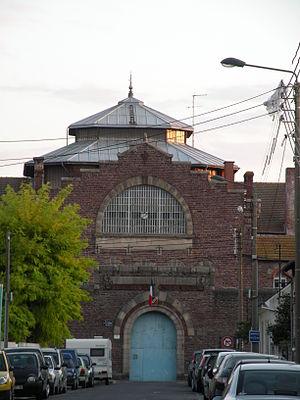
Prison départementale de Rennes, boulevard Jacques Cartier, construite de 1898 à 1903 par Jean-Marie Laloy.
La prison départementale Jacques-Cartier est une ancienne prison française, située à Rennes, dans le sud de la ville dans le quartier Villeneuve. Le bâtiment principal est l’œuvre de l’architecte départemental Jean-Marie Laloy.
L’affaire Francisco Arce Montes débute en France dans la nuit du 17 au 18 juillet 1996 lorsqu'une jeune collégienne anglaise, nommée Caroline Dickinson, est retrouvée morte étouffée après avoir été violée dans l'auberge de jeunesse de Pleine-Fougères, en Ille-et-Vilaine, près de Saint-Malo. Elle effectuait avec sa classe un séjour linguistique en France. Son viol et son meurtre sont intervenus sans même que ses camarades de chambrée ne s'en aperçoivent. Très vite, l'affaire criminelle va avoir un fort écho médiatique en France et en Grande-Bretagne, ce qui influera sur le déroulement de l'enquête.
Jean-Marie Laloy, né le 29 novembre 1851 à Fougères et mort le 2 janvier 1927 à Rennes, est un architecte français. Il prend la succession d'Hippolyte Béziers-Lafosse au poste d'architecte du département d'Ille-et-Vilaine en 1884.